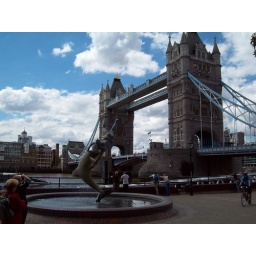
dolphin fountain by tower bridge